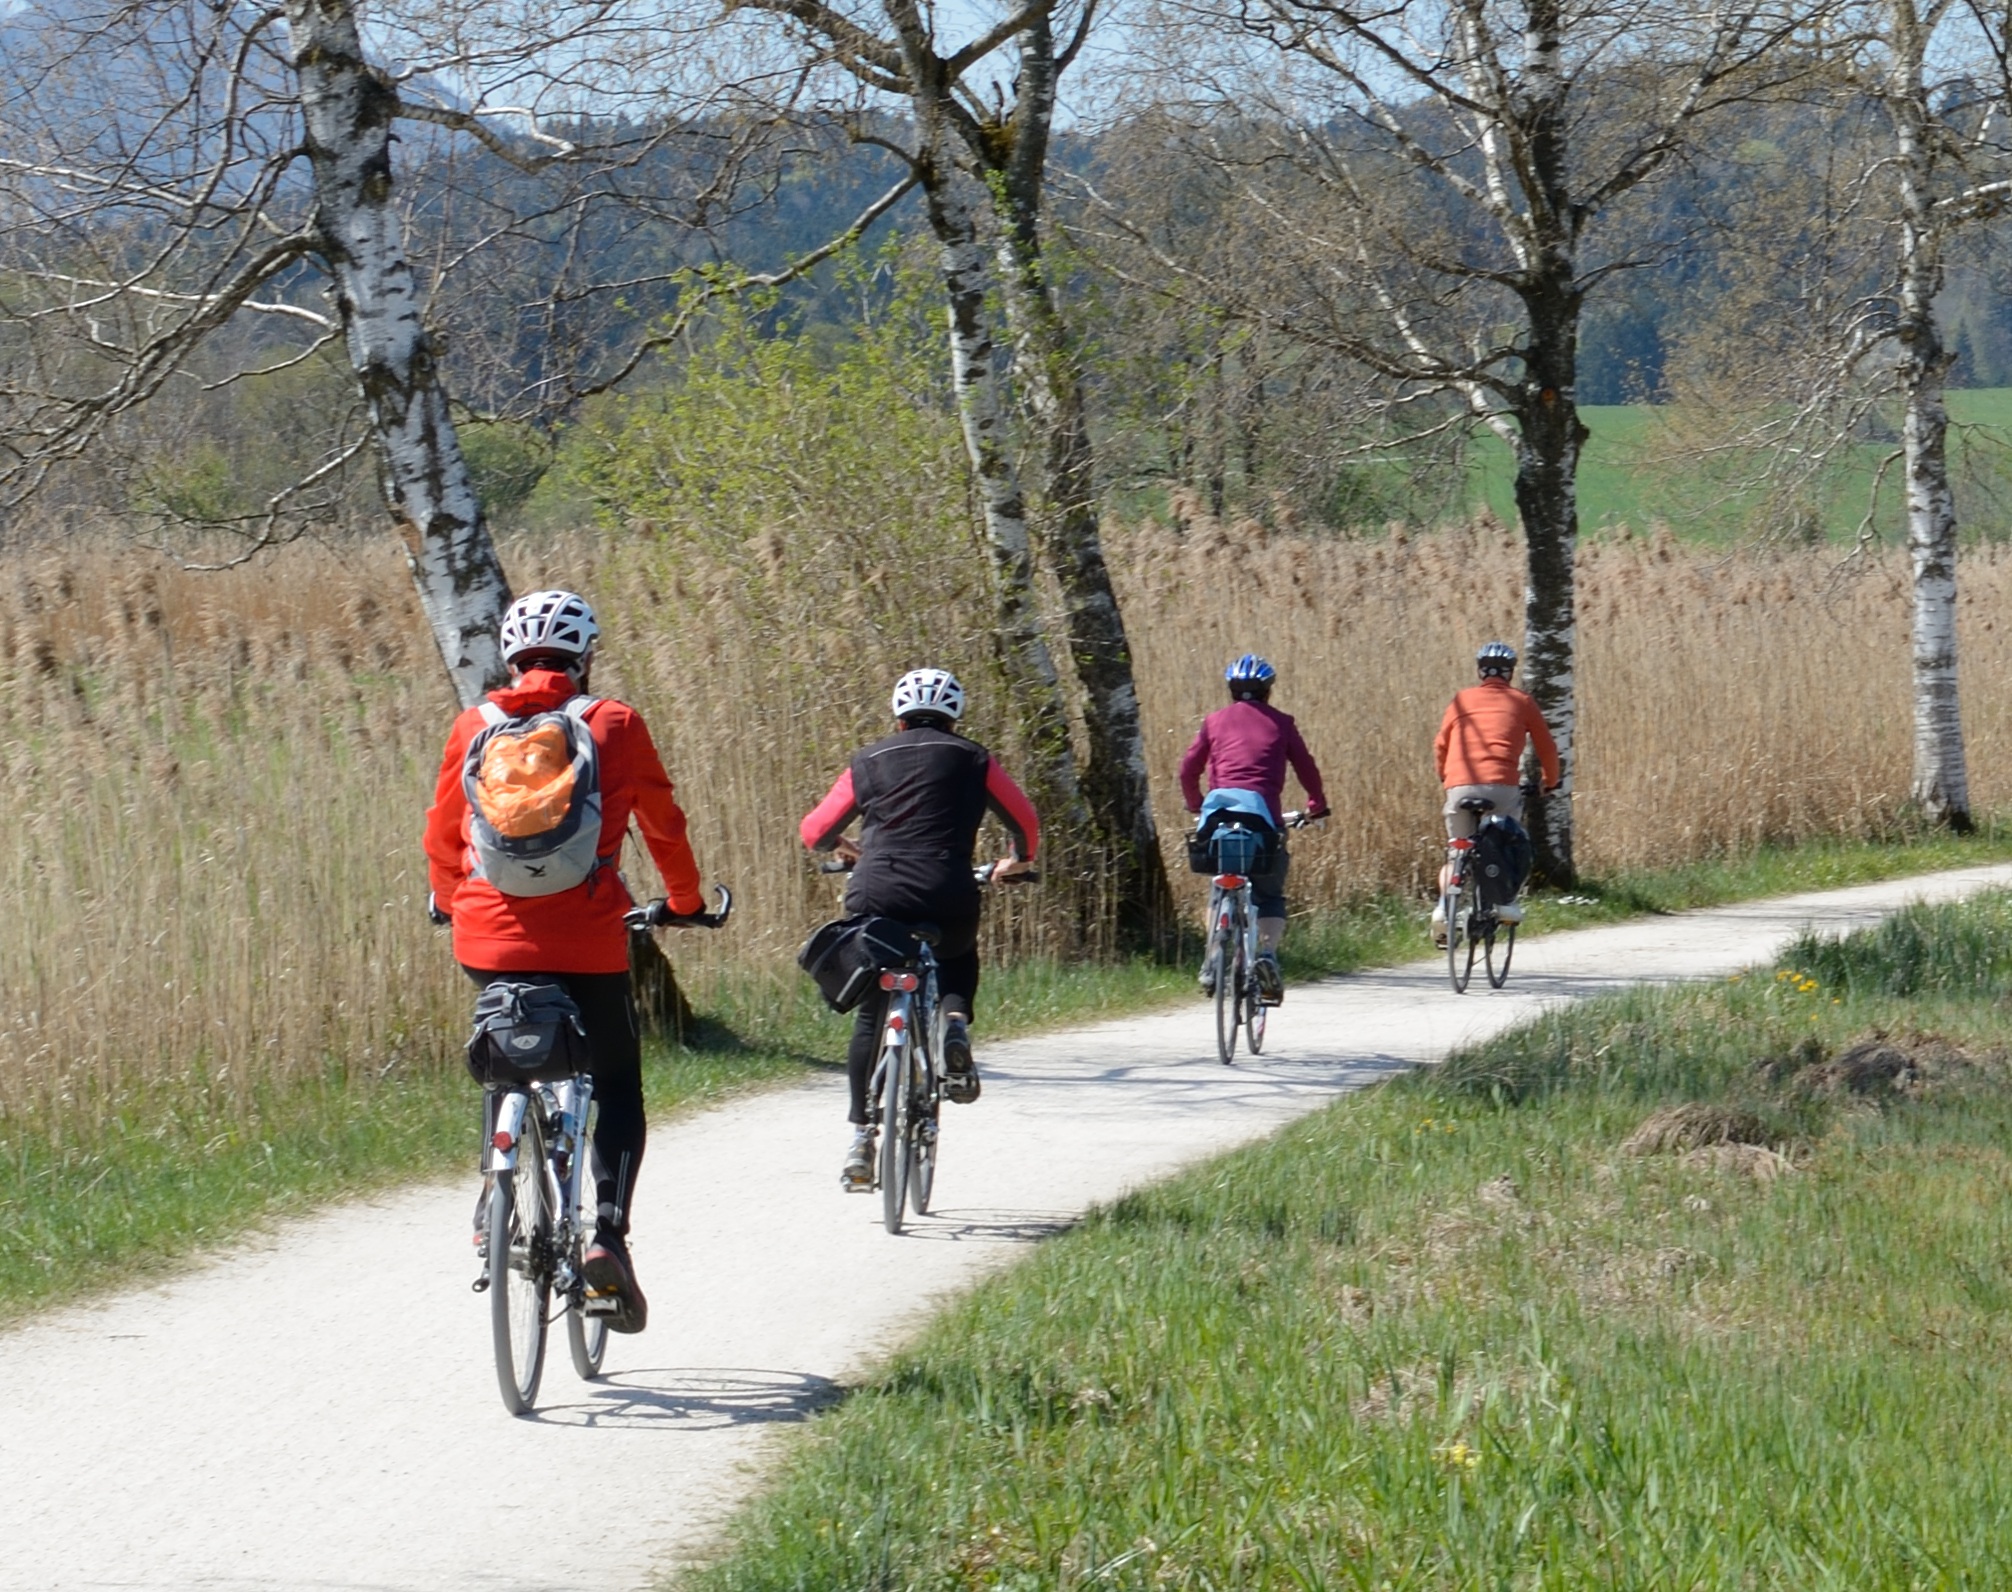
group, wheel, bicycle, bike, vehicle, drive, community, holiday, leisure, cycle, sports equipment, mountain bike, cycling, race, sports, bicycles, locomotion, cyclists, recovery, two wheeled vehicle, mountain biking, road cycling, cycle sport, bicycle racing, duathlon, mountain bike racing